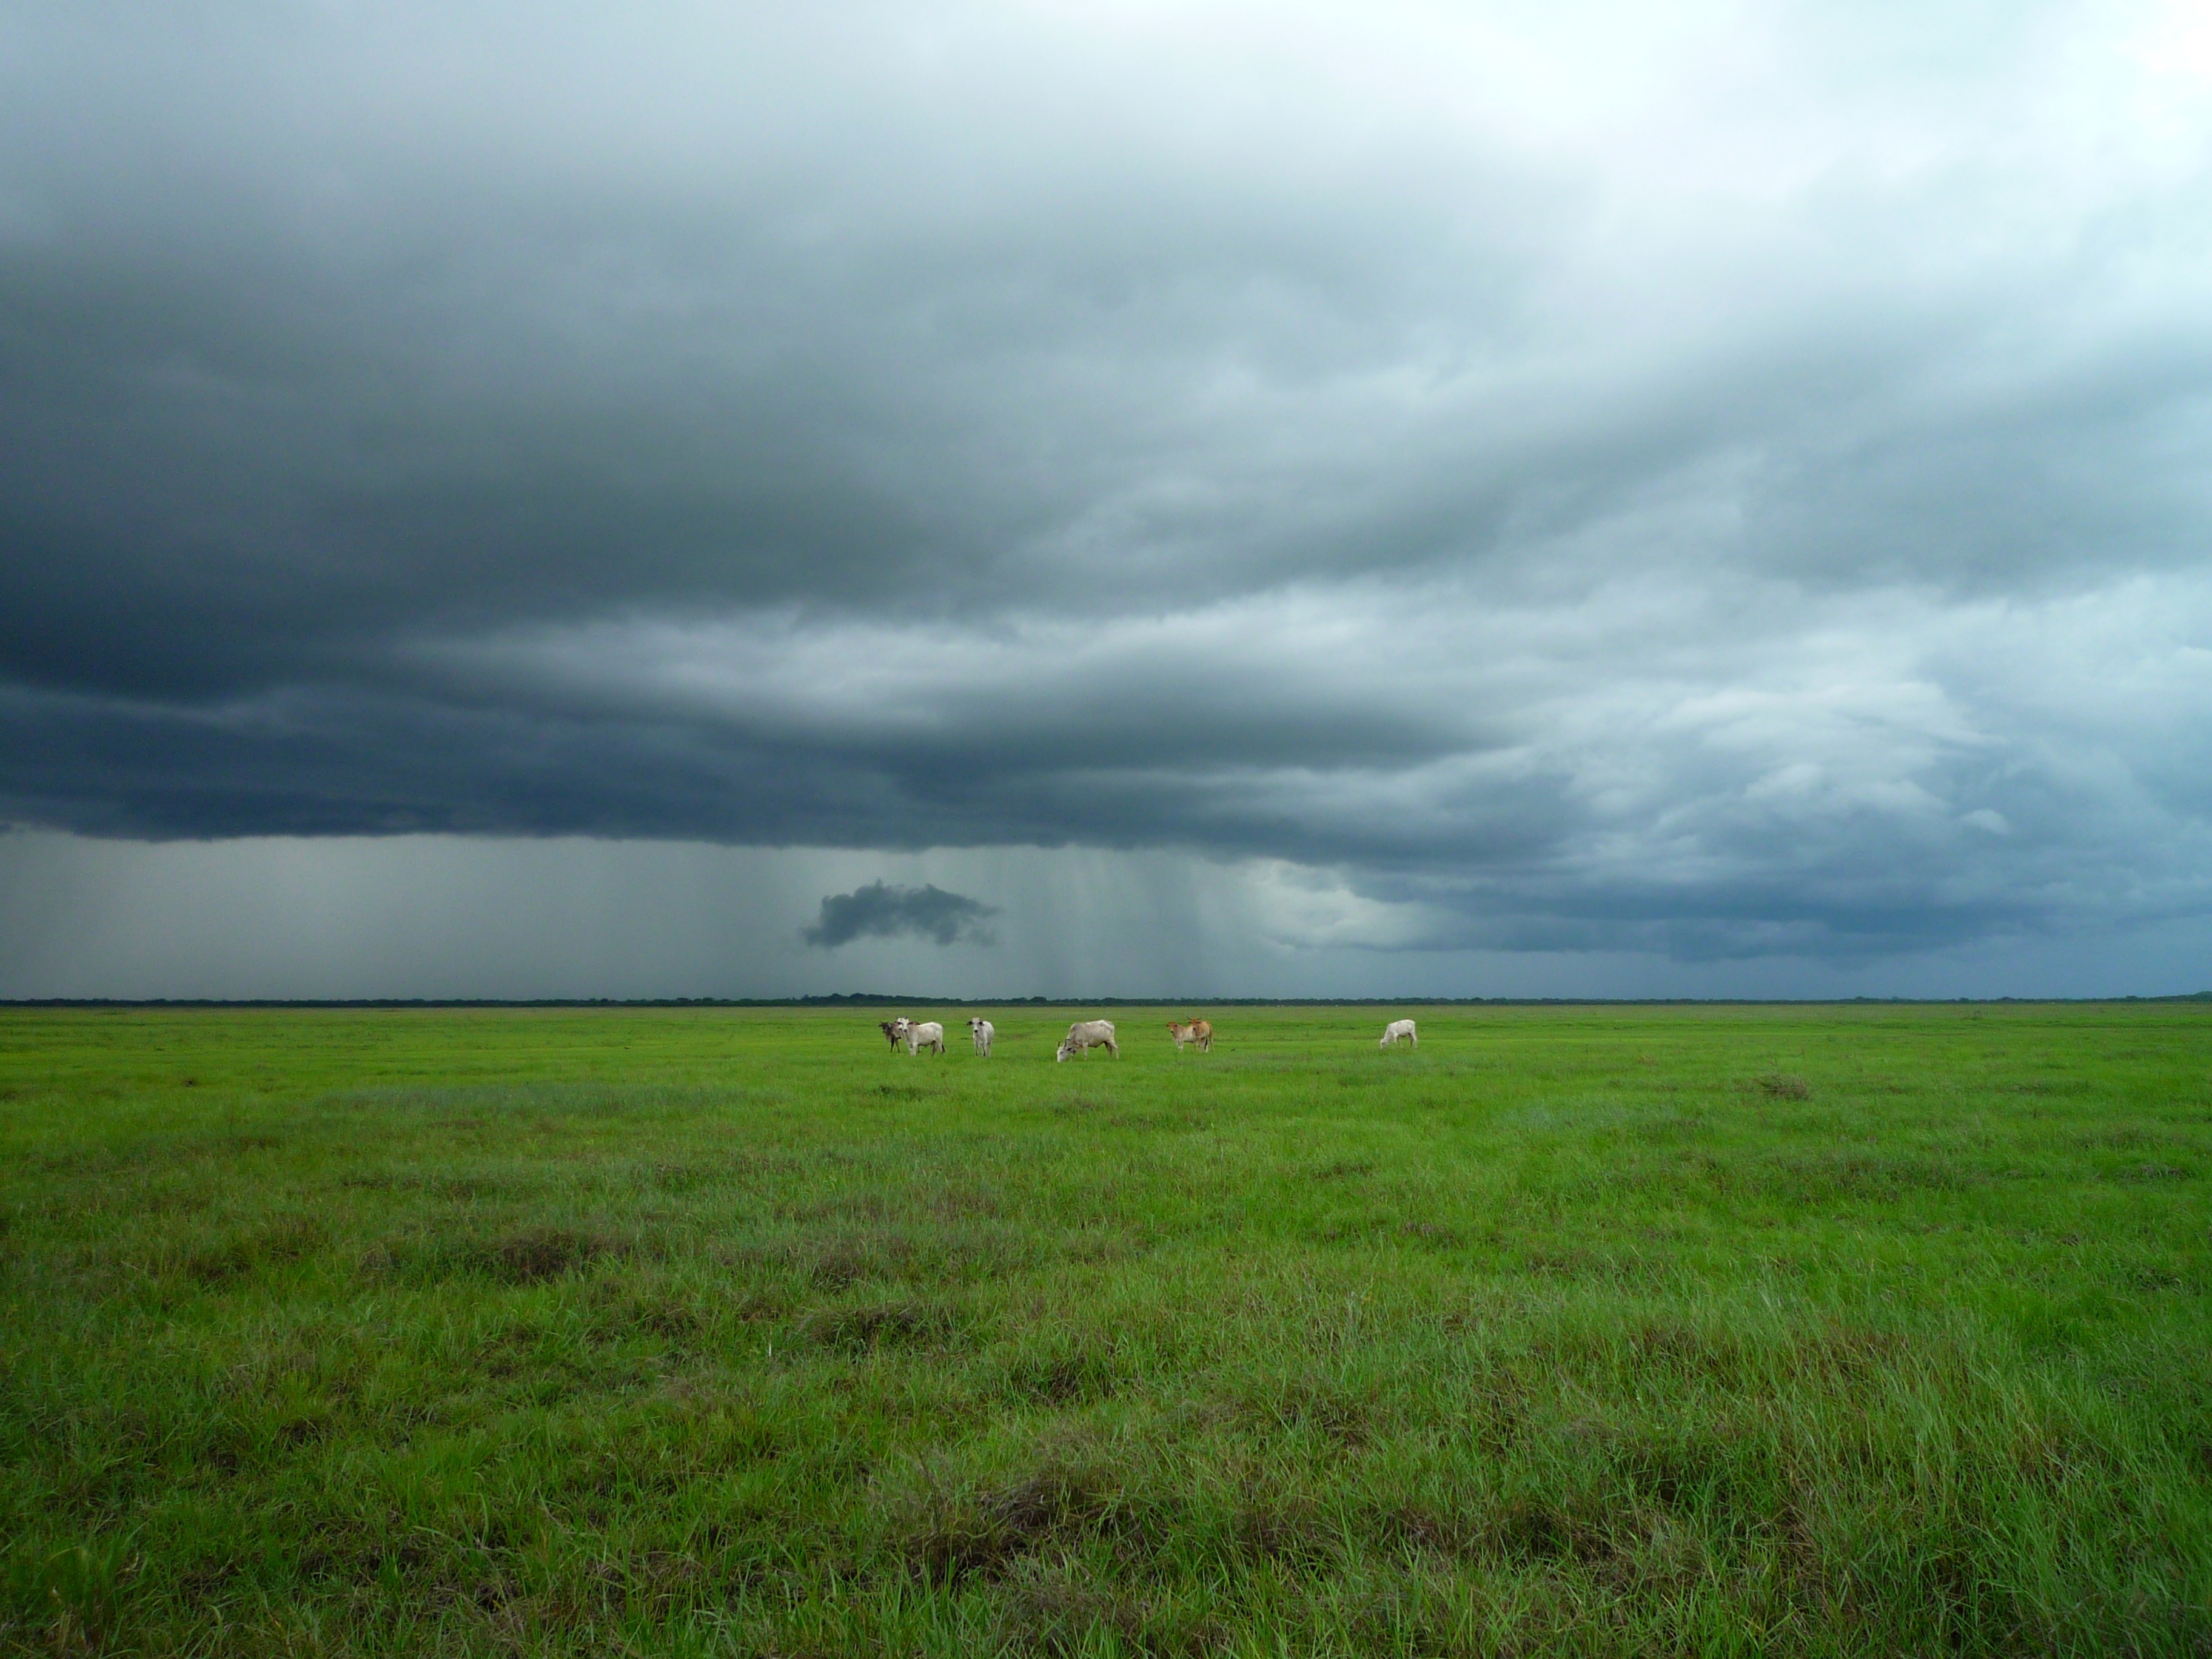
grass, horizon, marsh, cloud, sky, field, meadow, prairie, cloudy, wind, pasture, weather, agriculture, plain, cows, clouds, grassland, wetland, plateau, habitat, ecosystem, steppe, rural area, natural environment, atmospheric phenomenon